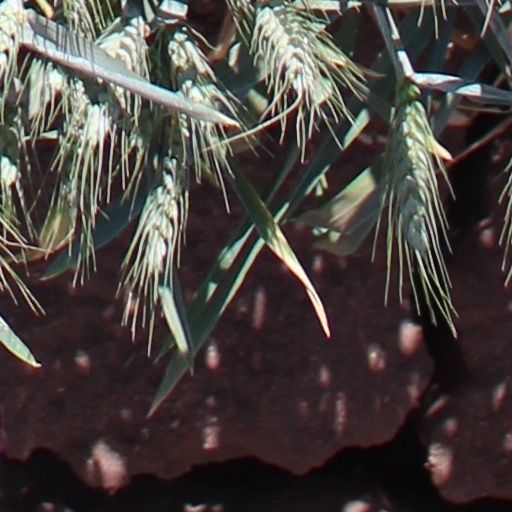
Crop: wheat